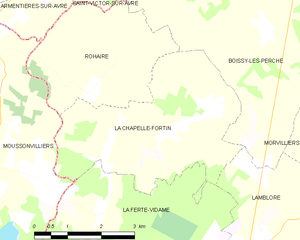
Carte de La Chapelle-Fortin et des communes limitrophes.
La Chapelle-Fortin est une commune française située dans le département d'Eure-et-Loir en région Centre-Val de Loire.